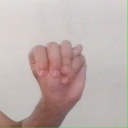
अक्षर: म